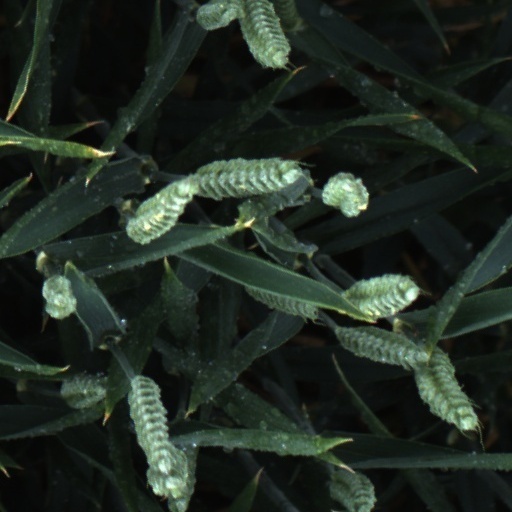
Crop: wheat